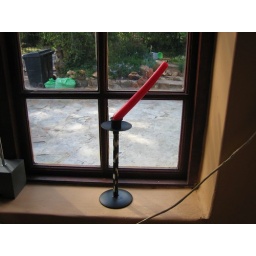
Leaving candles in the window in the sunshine is obviously not such a good idea ;-)